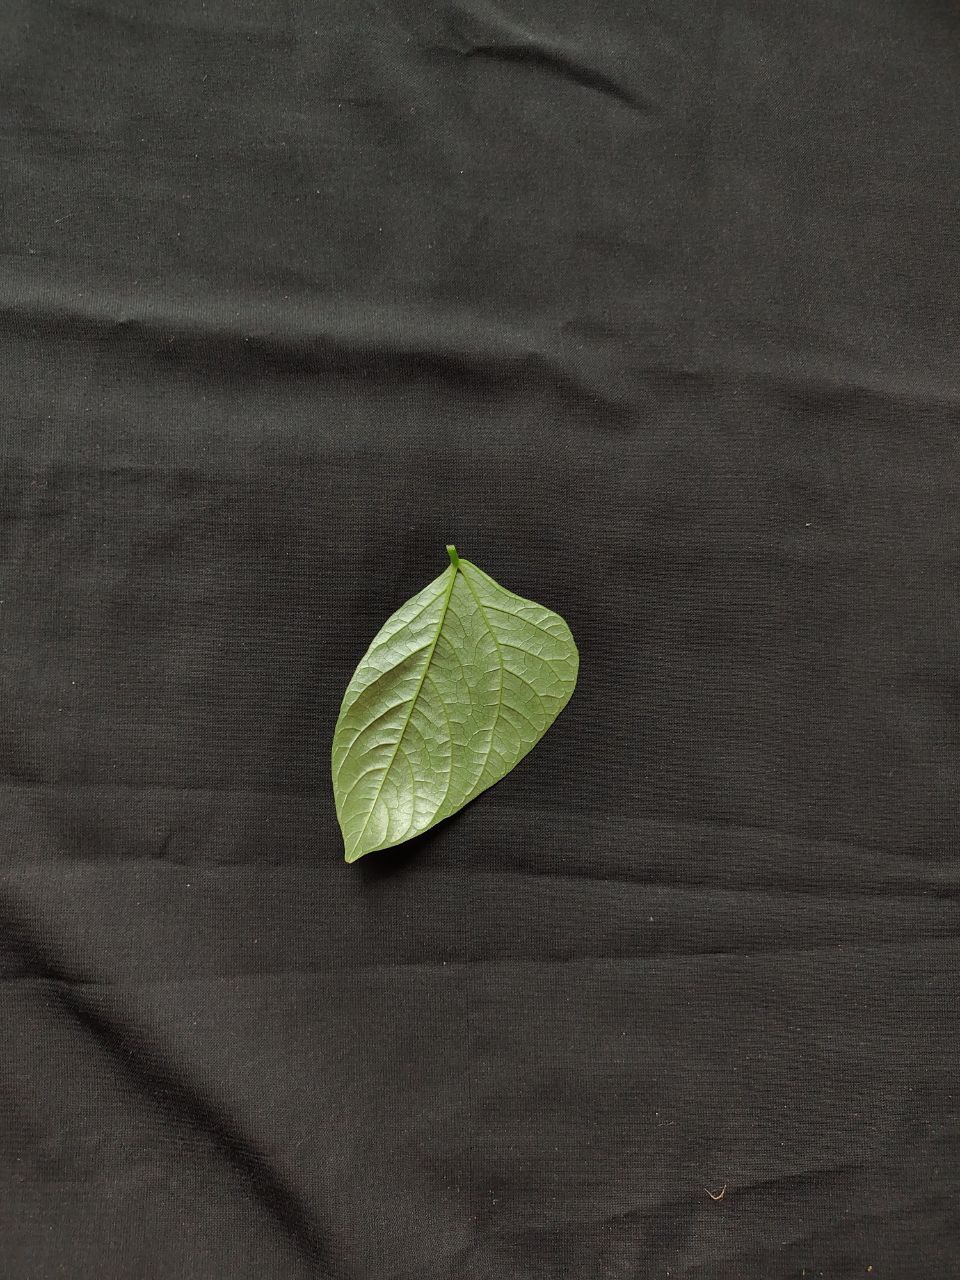
Crop: cowpea
Leaf condition: Fresh Leaf